Kids Don't Tell

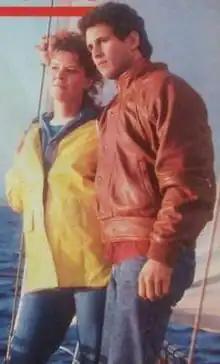
JoBeth Williams & Michael Ontkean in a scene from "Kids Don't Tell"

Kids Don't Tell is a 1985 American made-for-television drama film about child molestation starring Michael Ontkean and JoBeth Williams. The docudrama, which was directed by Oscar-nominated film editor Sam O'Steen ("Chinatown", "Postcards from the Edge"), was broadcast on CBS on March 5, 1985.